Shaunaka

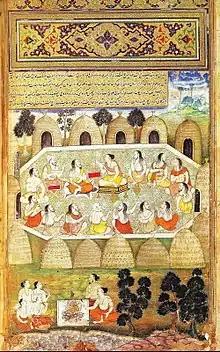
Shaunaka recites the Mahabharata, a Mughal painting

Shaunaka is the name applied to teachers, and to a Shakha of the Atharvaveda. It is especially the name of a celebrated Sanskrit grammarian, author of the , the , the , six Anukramaṇīs (indices) to the Rigveda, and the Vidhāna of the Rigveda. He is the teacher of Katyayana and Ashvalayana and is said to have combined the Bashkala and Shakala Shakhas of the Rigveda. In the Mahabarata, he is identified as the son of Ruru and Pramadvara, and in the Bhagavata Purana, he is identified as the grandson of Gritsamada and son of Sunaka, who belongs to the Bhrigu dynasty.